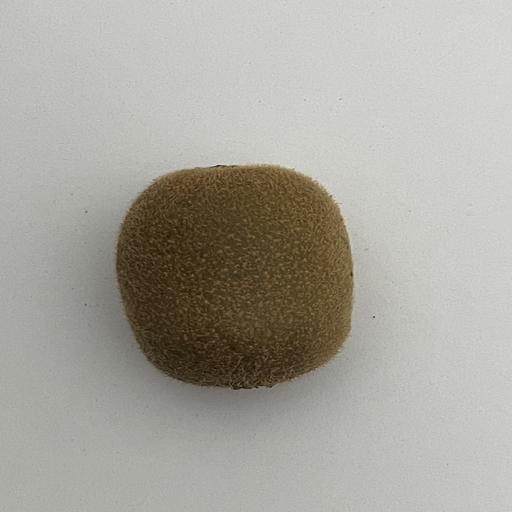
Crop type: Kiwi